Edmund Evans

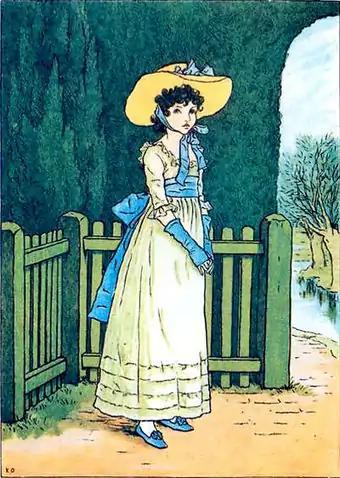
"Susan Blue" by Kate Greenaway (1885), engraved and printed by Evans. The girl's hat is a solid yellow against the green background created by colouring with blue and yellow.

When George Eliot saw Greenaway's drawings, while visiting the Evanses at their home, she "was much charmed by them", however, she refused Evans' request to write a children's story to be illustrated by Greenaway. Published in 1879, Evans produced 100,000 copies of "Under the Window" (including French and German editions) which helped launch Greenaway's career as an author and illustrator of children's books. For "Under the Window", Evans paid Greenaway outright for her artwork, and royalties up to one-third of proceeds, after the costs of printing; for subsequent books he paid half of the proceeds after deducting the printing costs. Evans photographed Greenaway's drawings to wood, engraved in facsimile, and created colour blocks of red, blue, yellow and flesh tint.